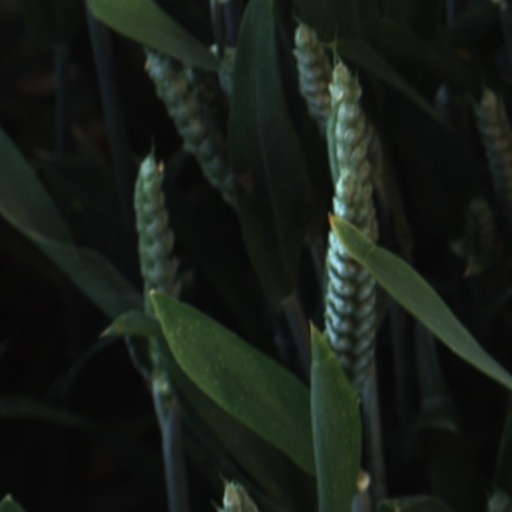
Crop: wheat